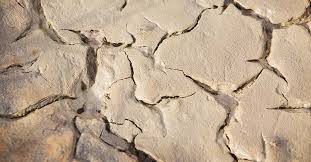
Soil type: Clay soil